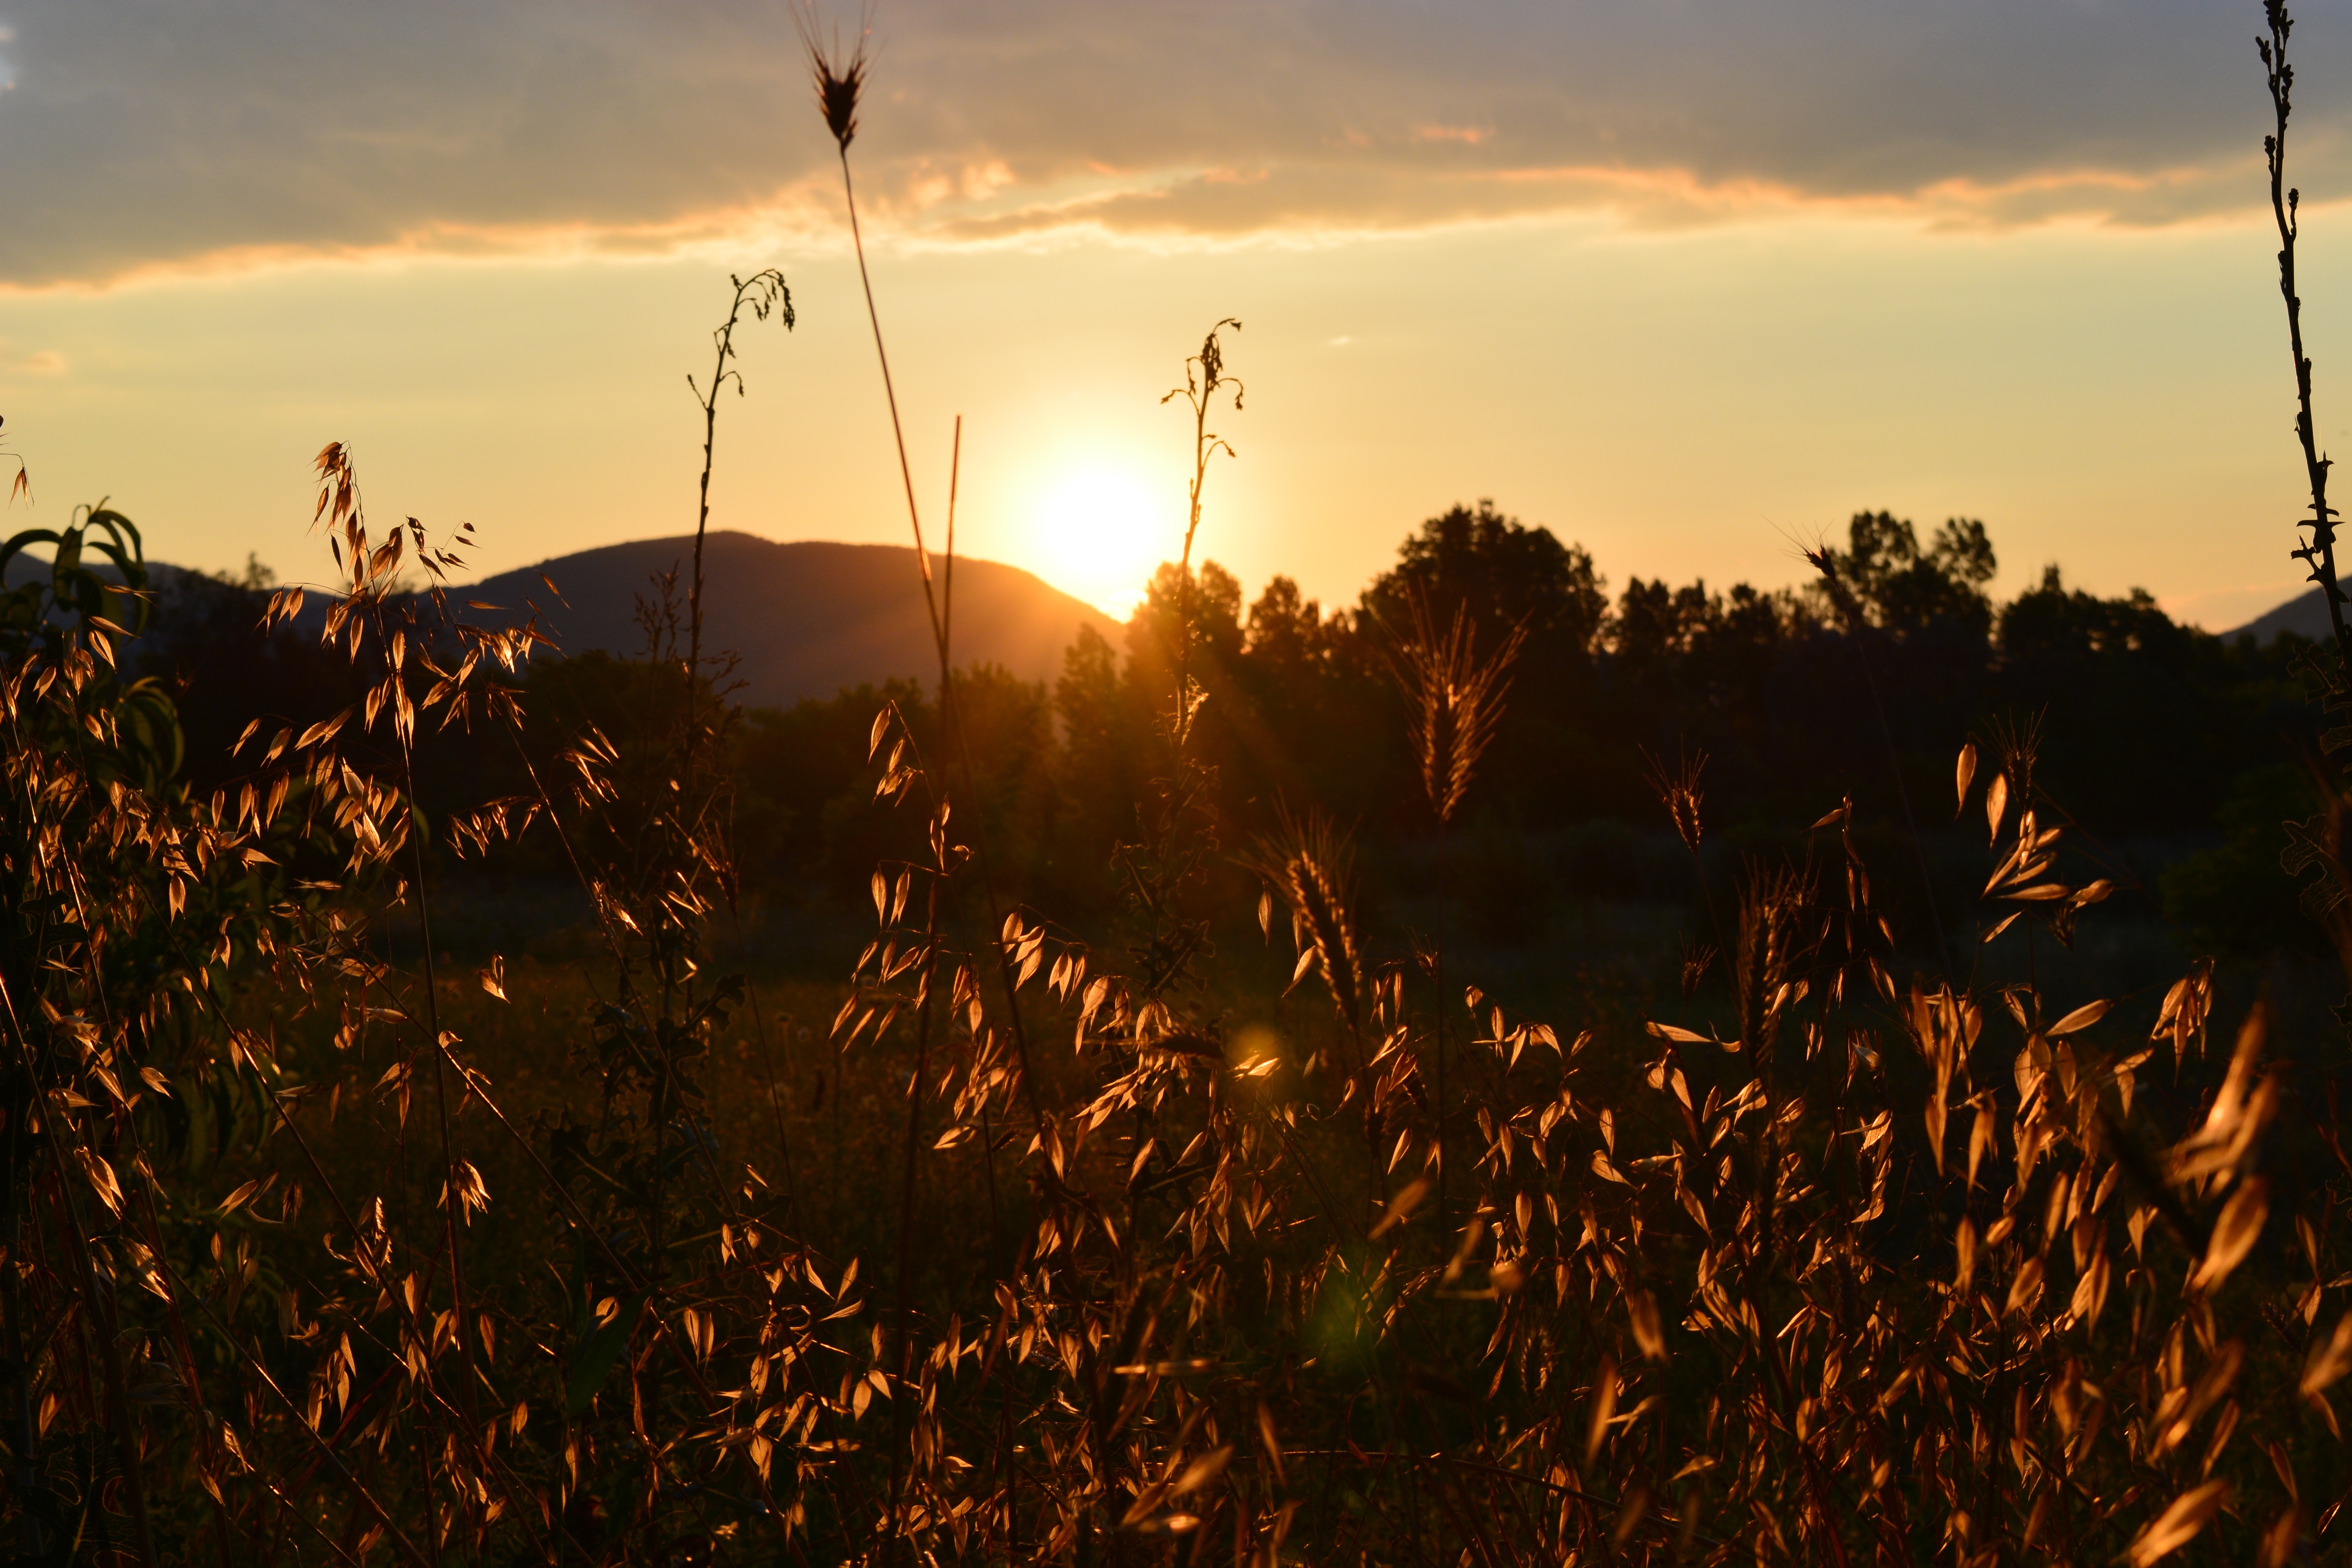
nature, grass, light, cloud, sky, sun, sunrise, sunset, field, sunlight, morning, flower, dawn, dusk, evening, agriculture, grass family